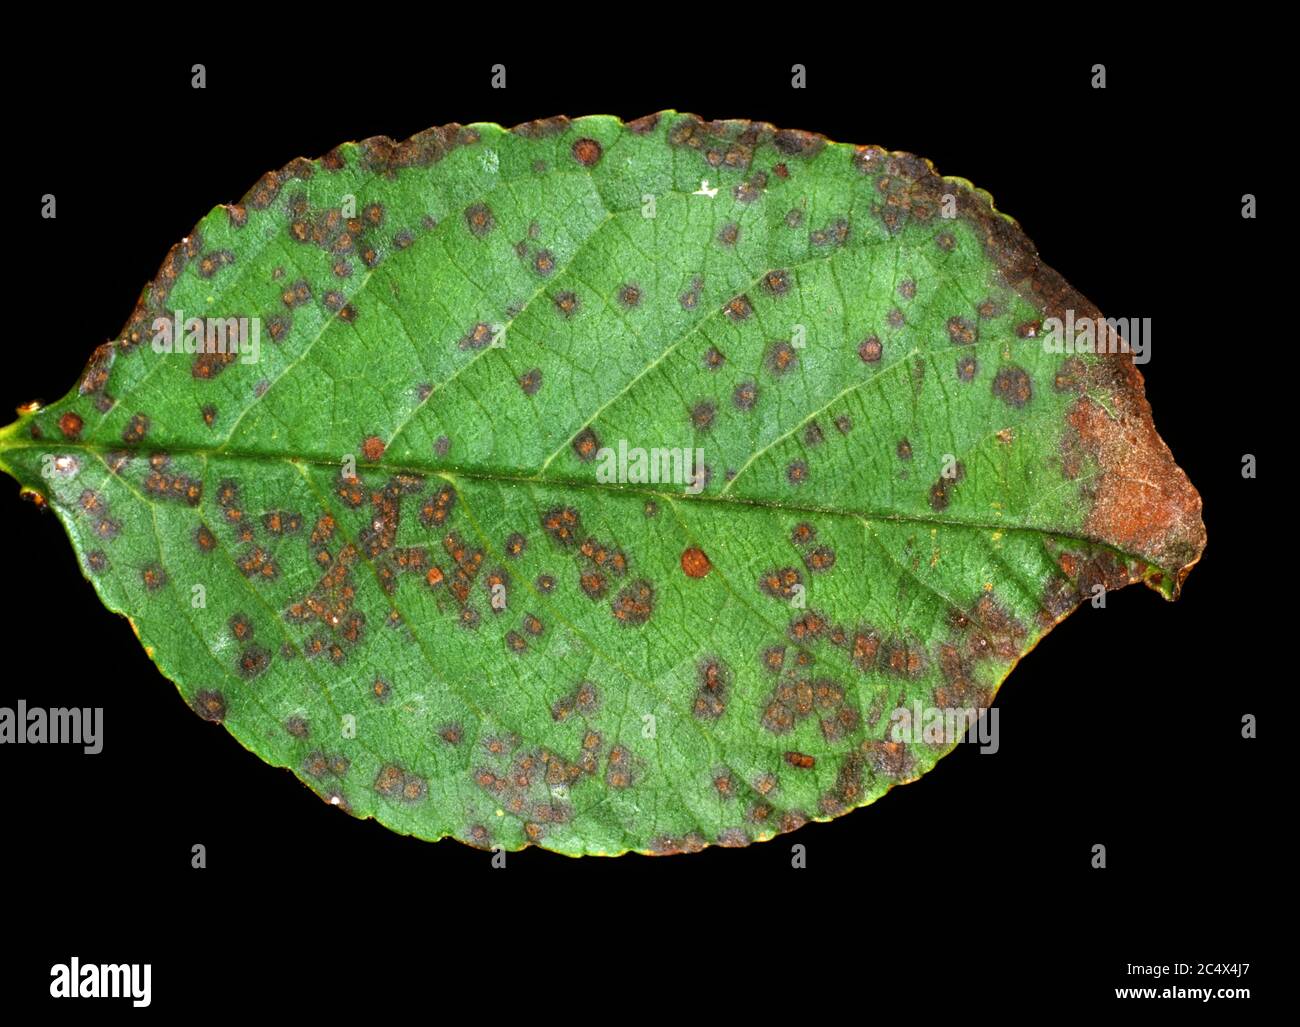
Plant: Cherry
Disease: cherry leaf spot